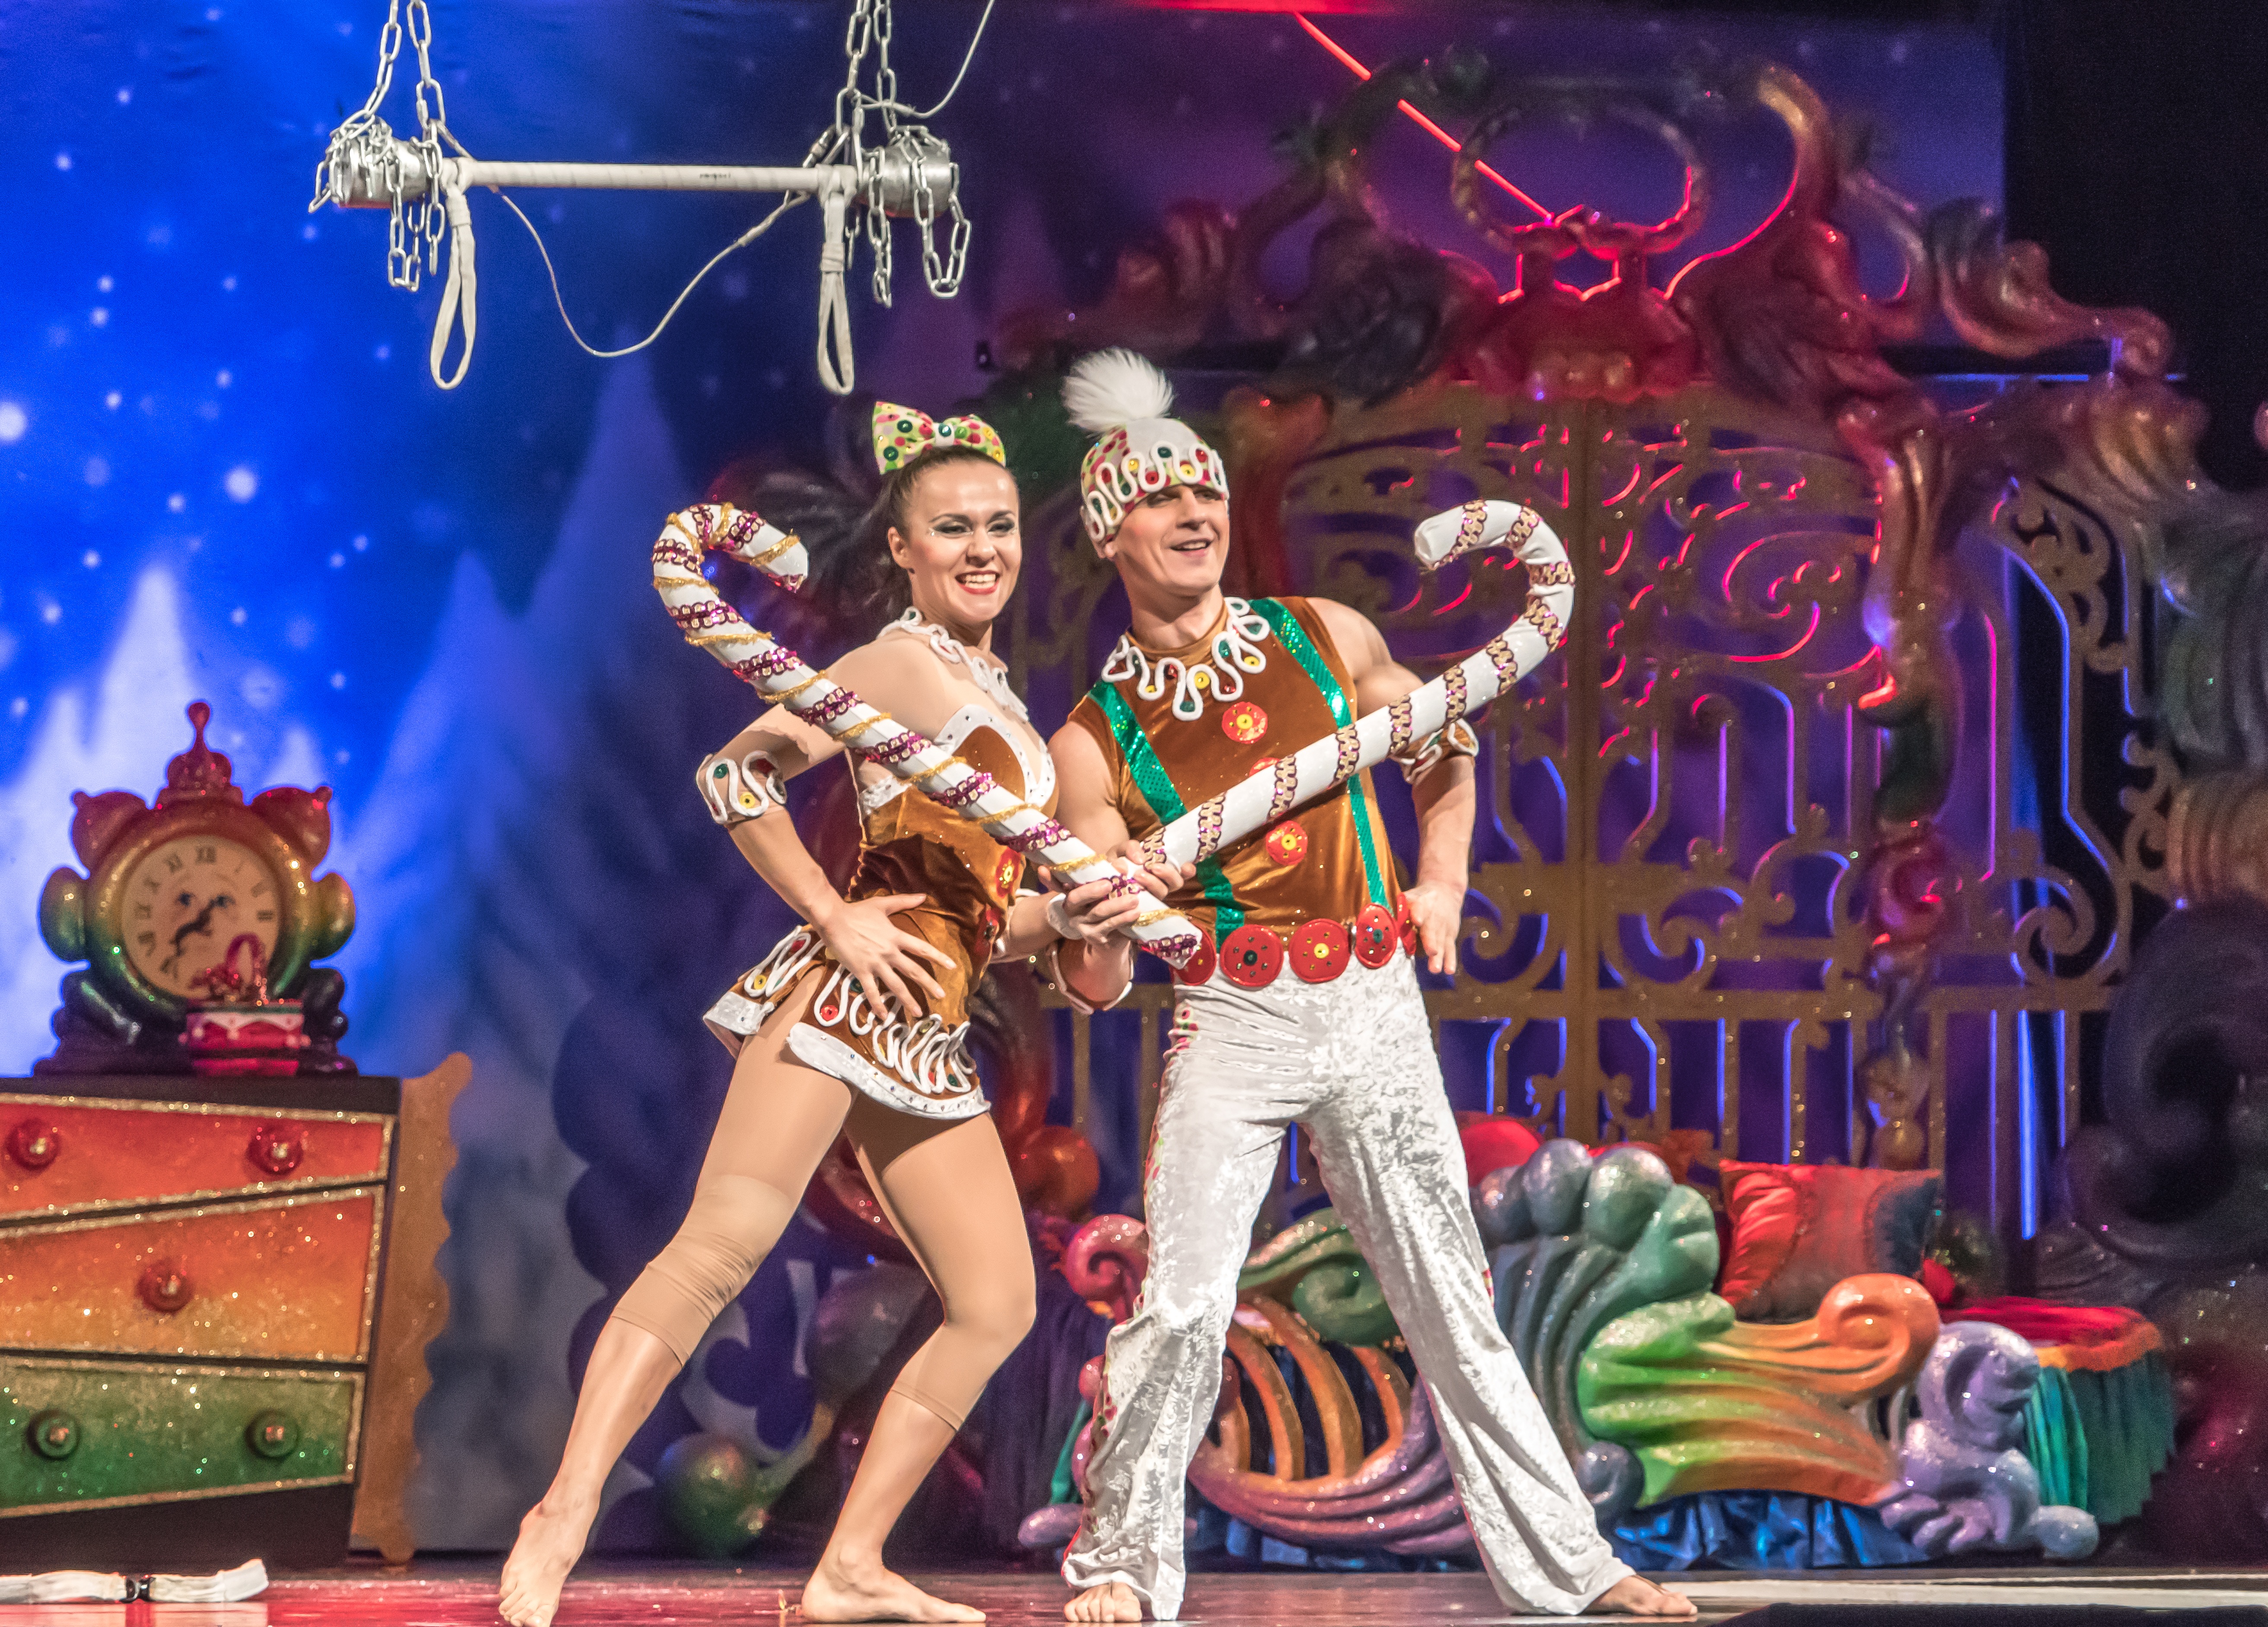
man, person, people, woman, portrait, show, hat, smile, performance art, caucasian, stage, happy, performance, xmas, candy cane, florida, orlando, costumes, acrobats, performing arts, gaylord palms, musical theatre, christmas show, holiday show, cirque du soleil